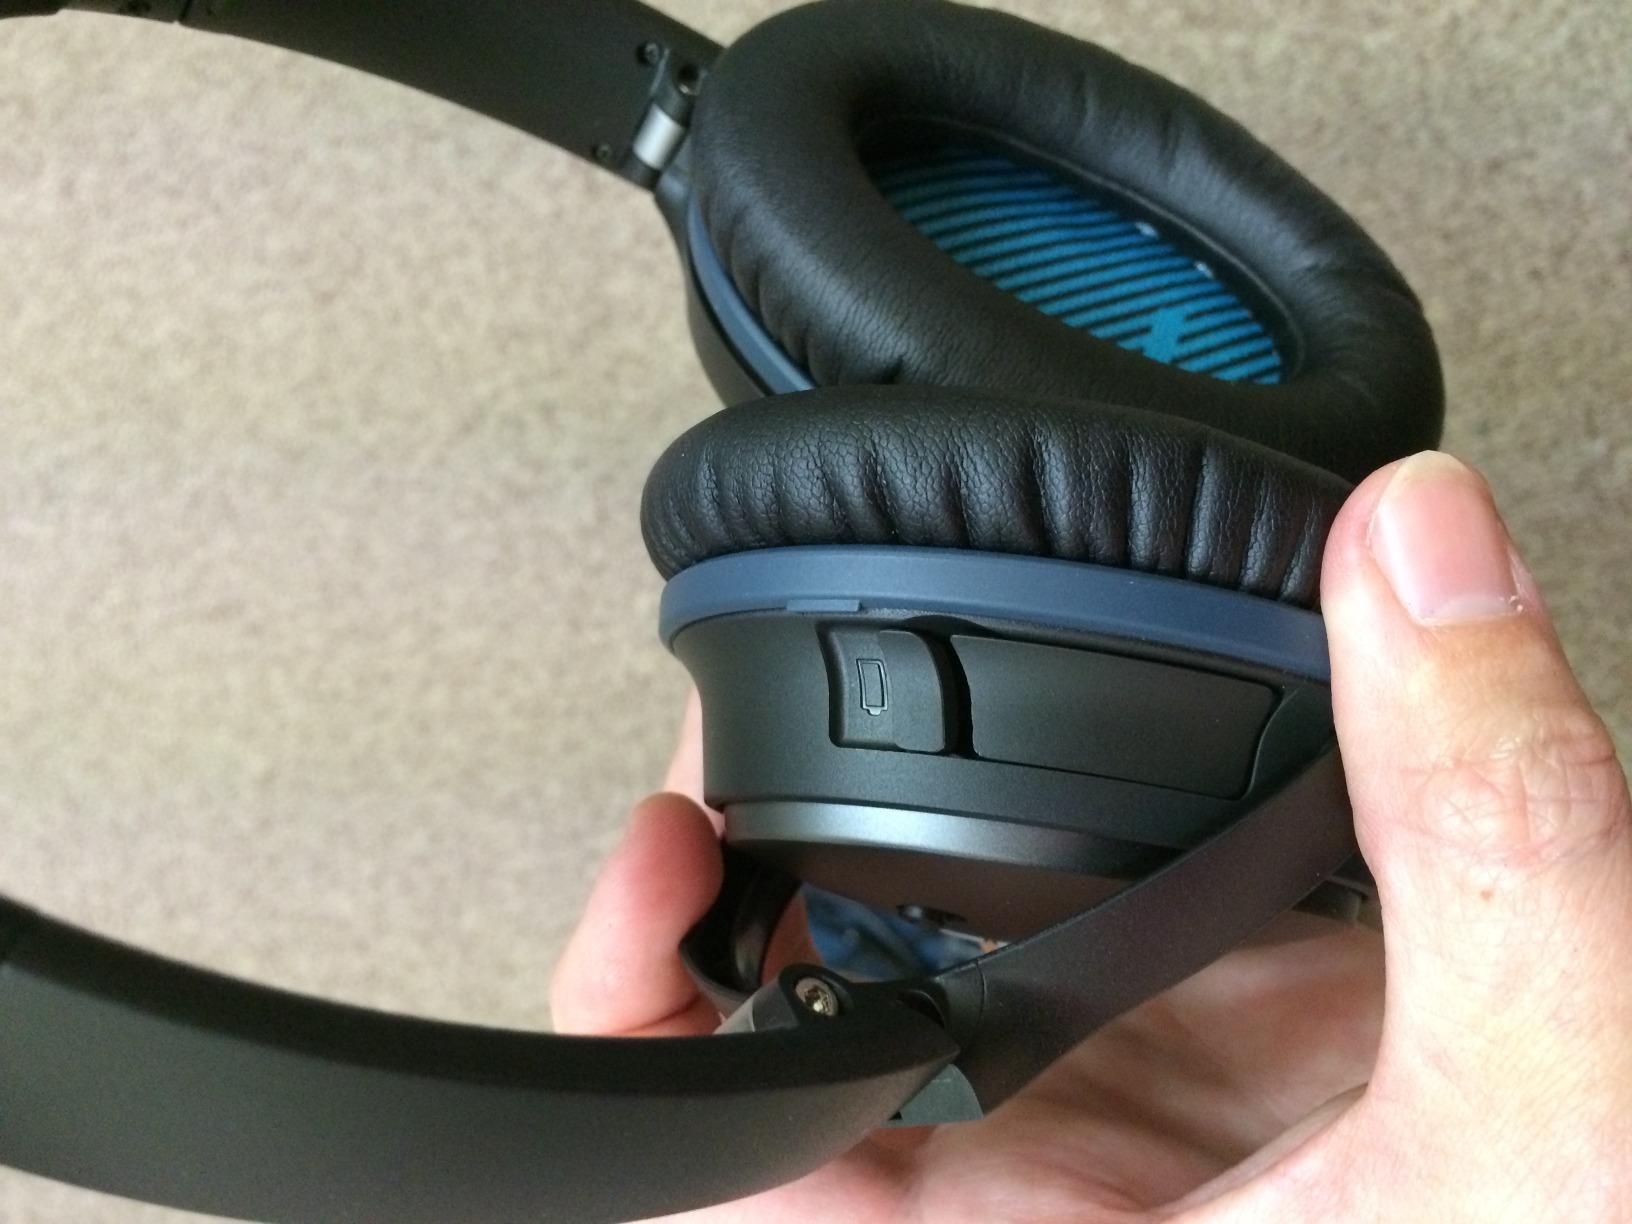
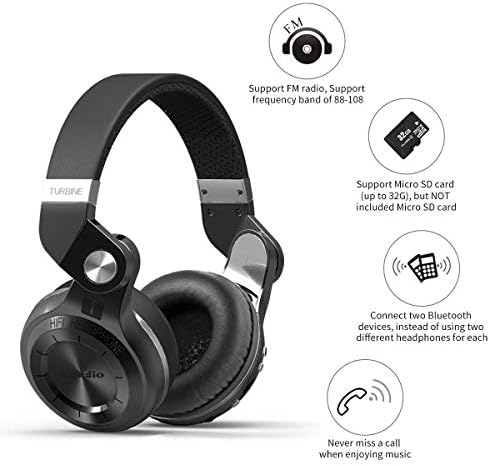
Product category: headphones
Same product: no